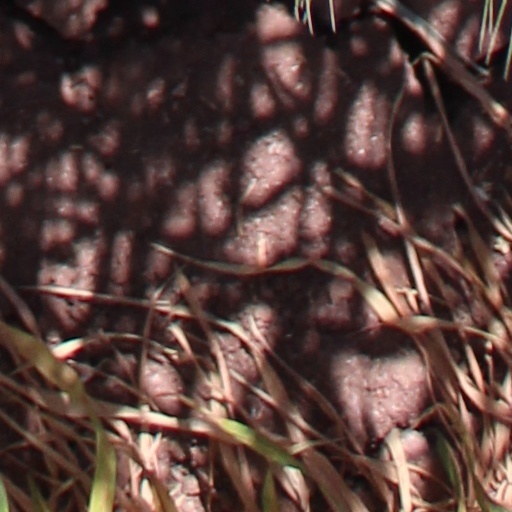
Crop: wheat